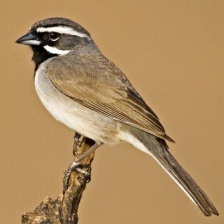
Species: BLACK-THROATED SPARROW
Scientific name: AMPHISPIZA BILINEATA